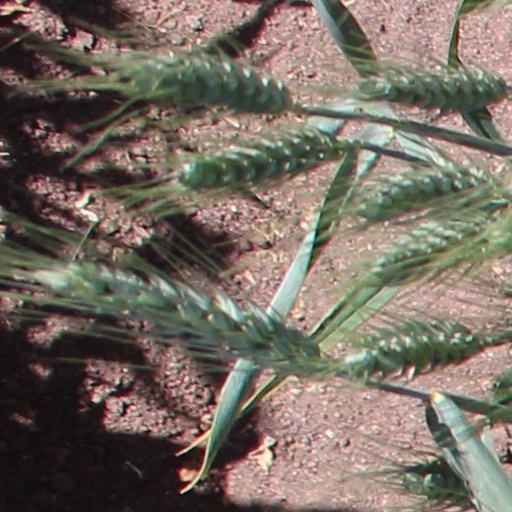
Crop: wheat